Occupation of Poland (1939–1945)

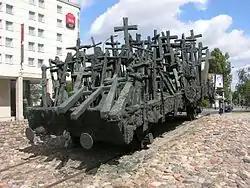
Monument to the Fallen and Murdered in the East, Warsaw

The Soviet Union had ceased to recognize the Polish state at the start of the invasion. As a result, the two governments never officially declared war on each other. The Soviets therefore did not classify Polish military prisoners as prisoners of war but as rebels against the new legal government of Western Ukraine and Western Byelorussia. The Soviets killed tens of thousands of Polish prisoners of war. Some, like General Józef Olszyna-Wilczyński, who was captured, interrogated and shot on 22 September, were executed during the campaign itself. On 24 September, the Soviets killed 42 staff and patients of a Polish military hospital in the village of Grabowiec, near Zamość. The Soviets also executed all the Polish officers they captured after the Battle of Szack, on 28 September. Over 20,000 Polish military personnel and civilians perished in the Katyn massacre.